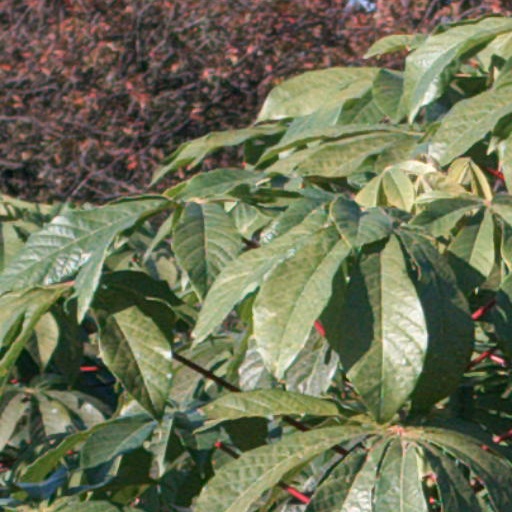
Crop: cassava